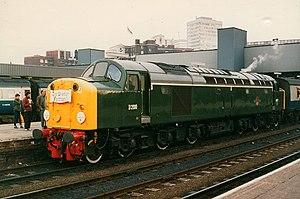
Le National Railway Museum, est un musée ferroviaire situé à York, il fait partie du groupement des musées des sciences et de l'industrie de Grande-Bretagne. Le musée est ouvert depuis 1975, en regroupant dans un même endroit différentes collections de matériel roulant préservé dès le XIXᵉ siècle.